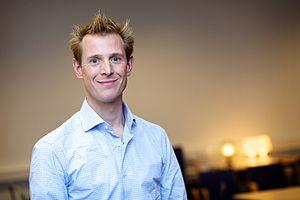
Jochem Simon Uytdehaage, né le 9 juillet 1976 à Utrecht, est un patineur de vitesse néerlandais des années 1990 et 2000.